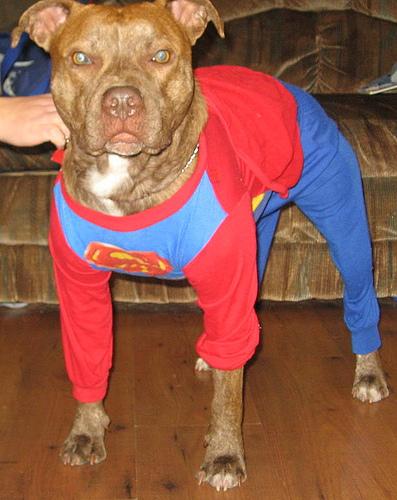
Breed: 216-n000078-American_Staffordshire_terrier